Huntingburg Commercial Historic District

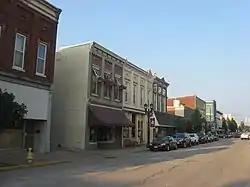
Huntingburg Commercial Historic District, July 2011

Huntingburg Commercial Historic District is a national historic district located at Huntingburg, Dubois County, Indiana. It encompasses 46 contributing buildings in the central business district of Huntingburg. They were built between about 1871 and 1956 and include notable examples of Italianate and Romanesque Revival style architecture and characterized by cast iron and stamped metal storefronts. Located in the district is the separately listed Huntingburg Town Hall and Fire Engine House. Other notable buildings include the Huntingburg Bank (1897), Huntingburg Post Office (1897), A.H. Miller Drug Store (1898), Bolte Building / First National Bank Building (c. 1919), Landgrebe-Kilian Building (1887), The Gem Theater (1920), The Huntingburg Bank (1926), and the American Legion (1950).